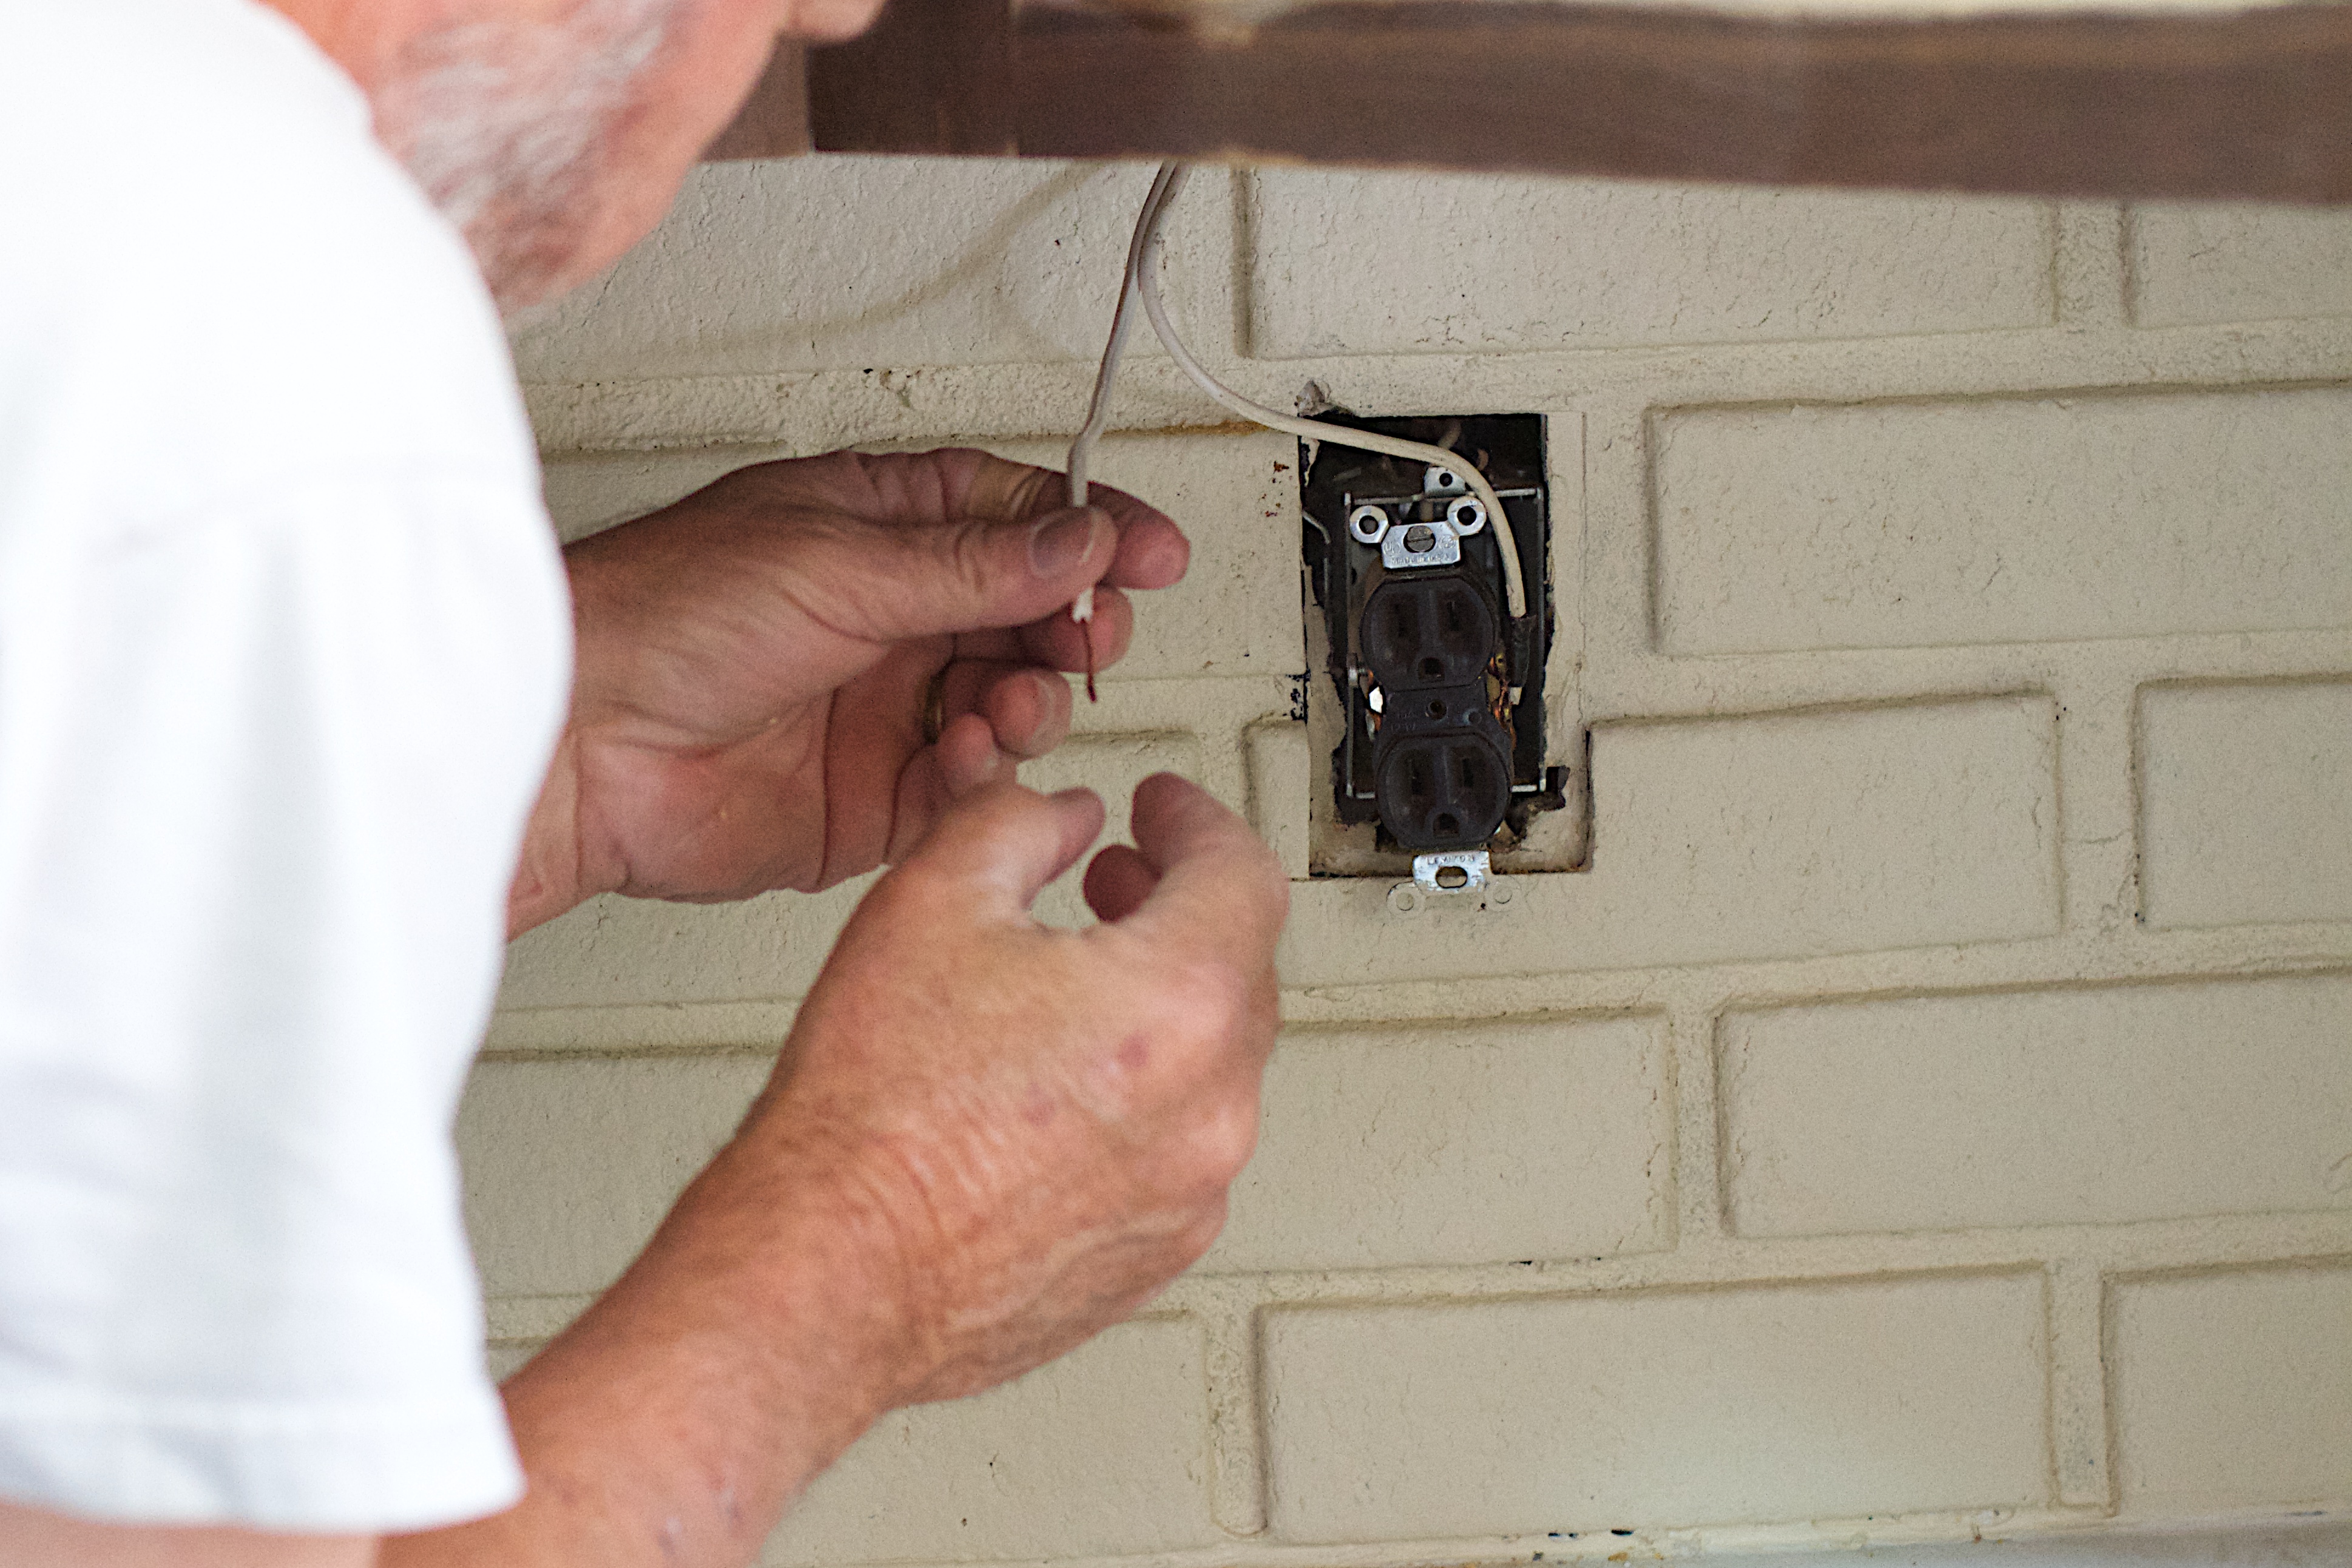
hand, floor, arm, electrical wiring